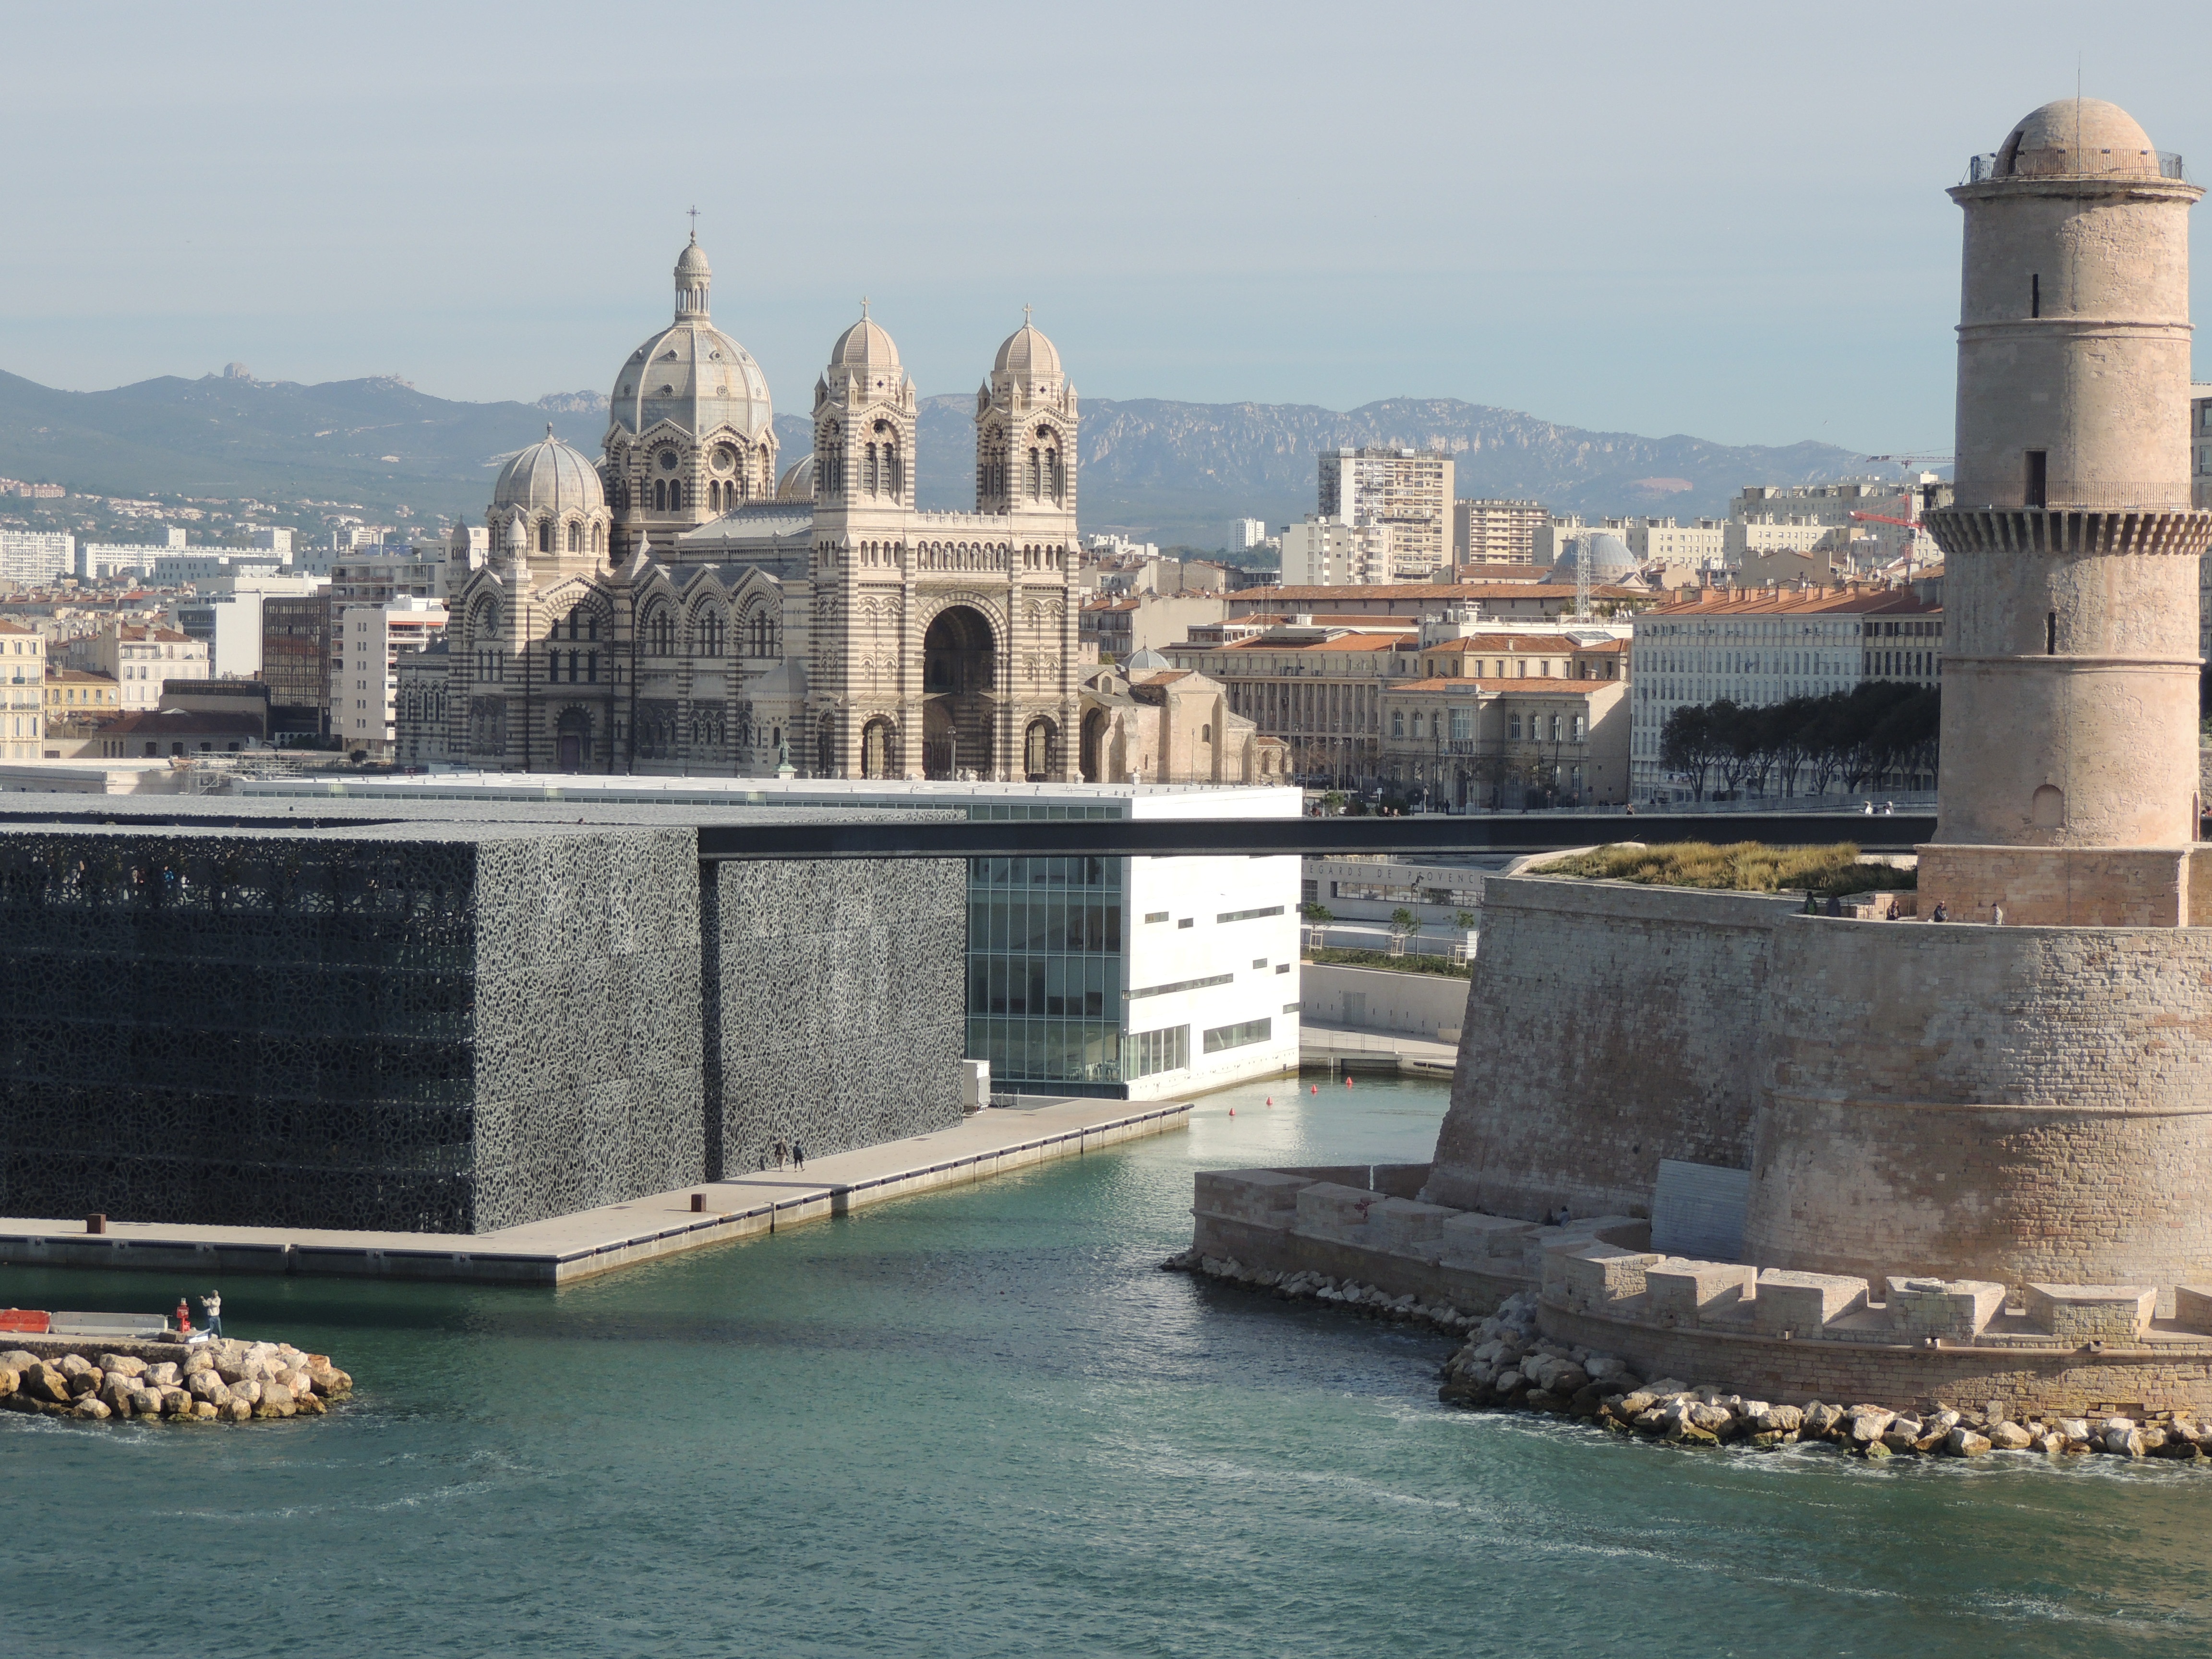
sea, tower, landmark, tourism, waterway, marseille, mucem